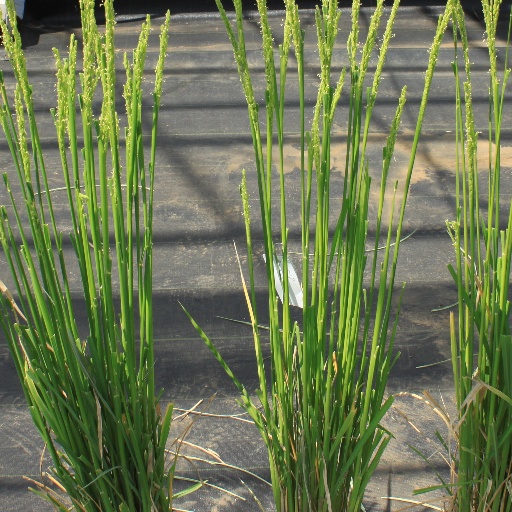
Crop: rice